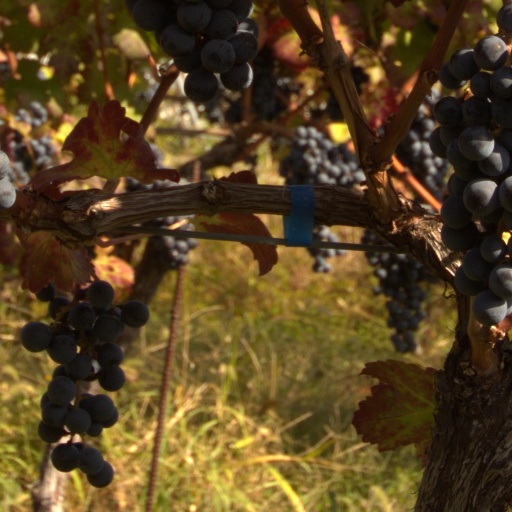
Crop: grape